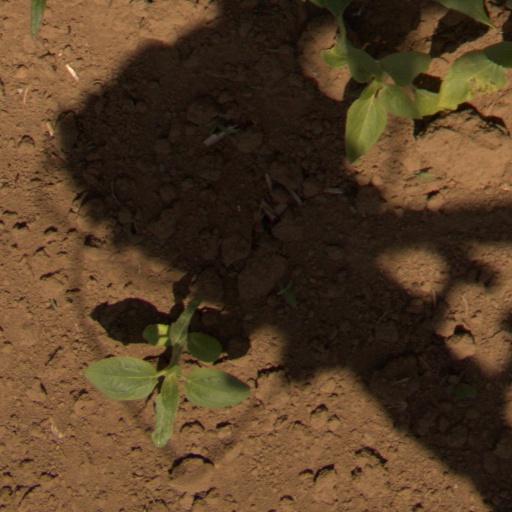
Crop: Jerusalem artichoke